Grecian Shelter

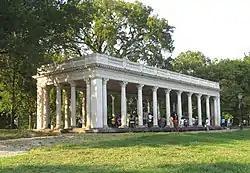

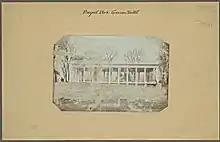
Early 20th Century

The Grecian Shelter, designated a Croquet Shelter on the original plans of Prospect Park, is also referred to as the Prospect Park Peristyle or Peristyle. The building, a peristyle with Corinthian columns, is situated near the southern edge of Prospect Park in Brooklyn, New York. Constructed by McKim, Mead and White in 1905, this peristyle was built on the site of the 1860s-era Promenade Drive Shelter along the southwest shore of the Prospect Park Lake. The Prospect Park Peristyle is designed in the Renaissance architectural style. It consists of a raised platform located two steps above ground level; the platform is covered by a rectangular colonnade with 28 Corinthian marble columns, each with square piers. An entablature of terracotta runs atop the structure. The building was constructed as a temporary refuge from rain and sun.